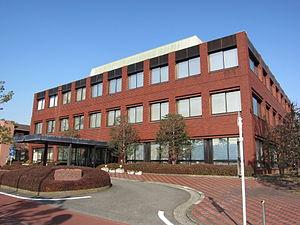
Nakai est un bourg du district d'Ashigarakami, dans la préfecture de Kanagawa, au Japon.